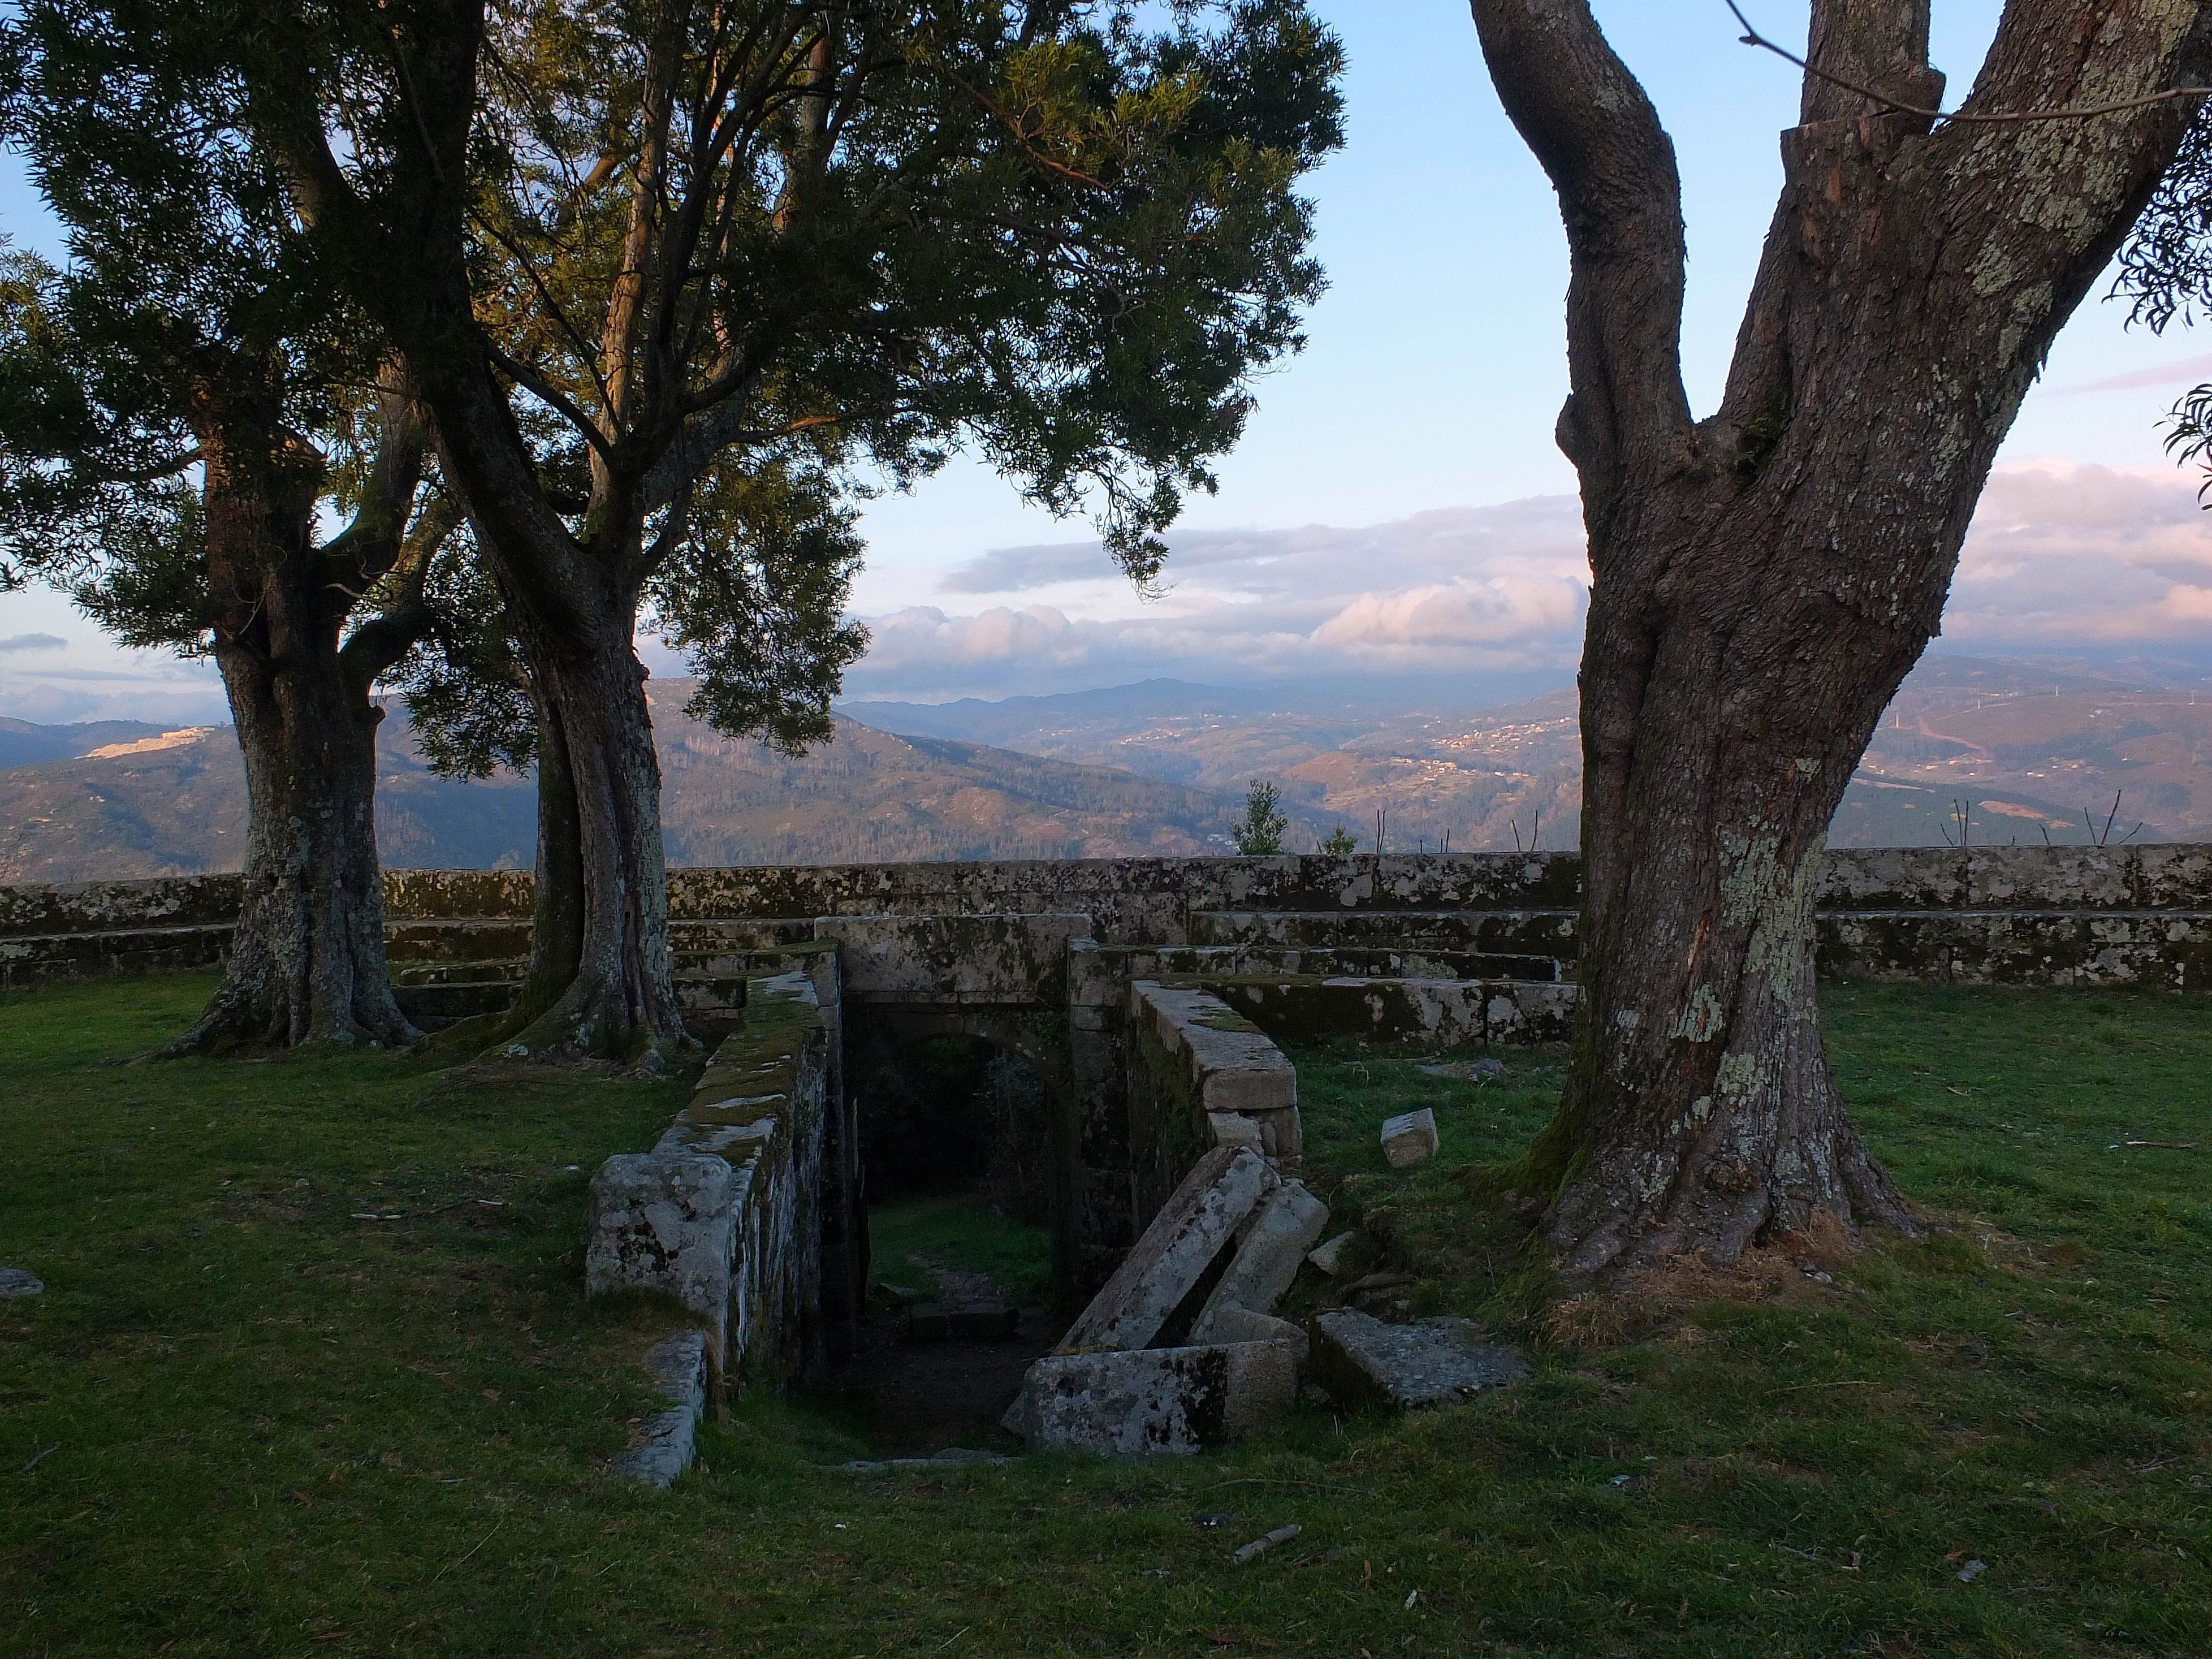
landscape, tree, wilderness, spain, ruins, galicia, paisajes, arcade, woodland, espana, ggl1, gaby1, fujifilmxs1, rural area, woody plant